Joseph d'Arbaud

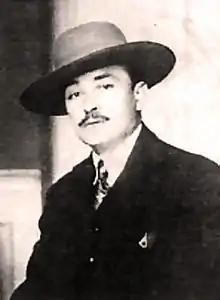

Joseph d'Arbaud (4 October 1874 – 2 March 1950) was a French poet and writer from Provence. He was a leading figure in the Provençal Revival, a literary movement of the nineteenth century.